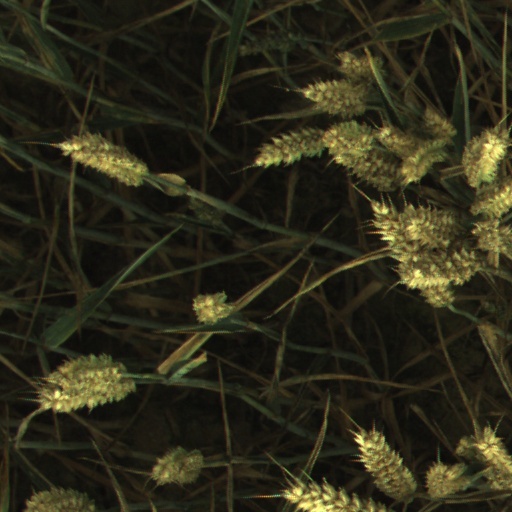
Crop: wheat